Lombard Street riot

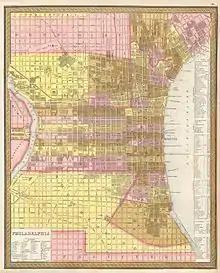
An 1846 map of Philadelphia

The Lombard Street riot was a three-day race riot in Philadelphia, Pennsylvania, in 1842. The riot was the last in a 13-year period marked by frequent racial attacks in the city. It started on Lombard Street, between Fifth and Eighth streets.